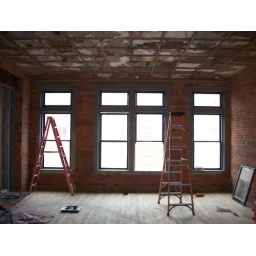
The rebuilt third floor windows in place...these floors have also been refinished (and it was a real pain)